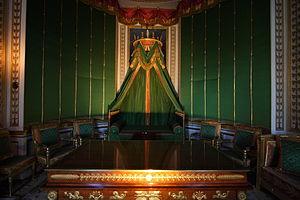
Lit de travers d'époque Empire, petite chambre à coucher de Napoléon I au château de Fontainebleau, France.
Le château de Fontainebleau est un château royal de styles principalement Renaissance et classique, près du centre-ville de Fontainebleau, à une soixantaine de kilomètres au sud-est de Paris, en France. Les premières traces d'un château à Fontainebleau remontent au XIIᵉ siècle. Les derniers travaux sont effectués au XIXᵉ siècle.